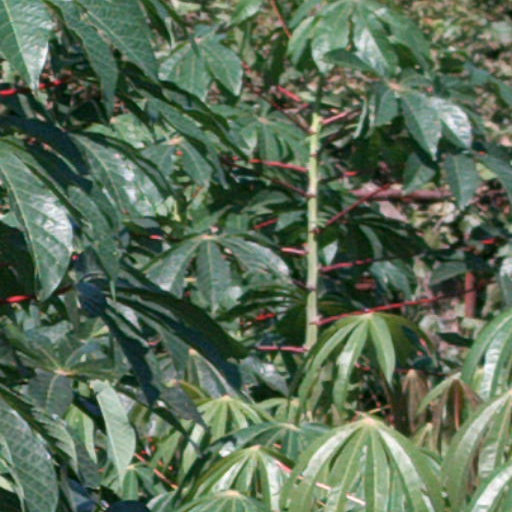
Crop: cassava